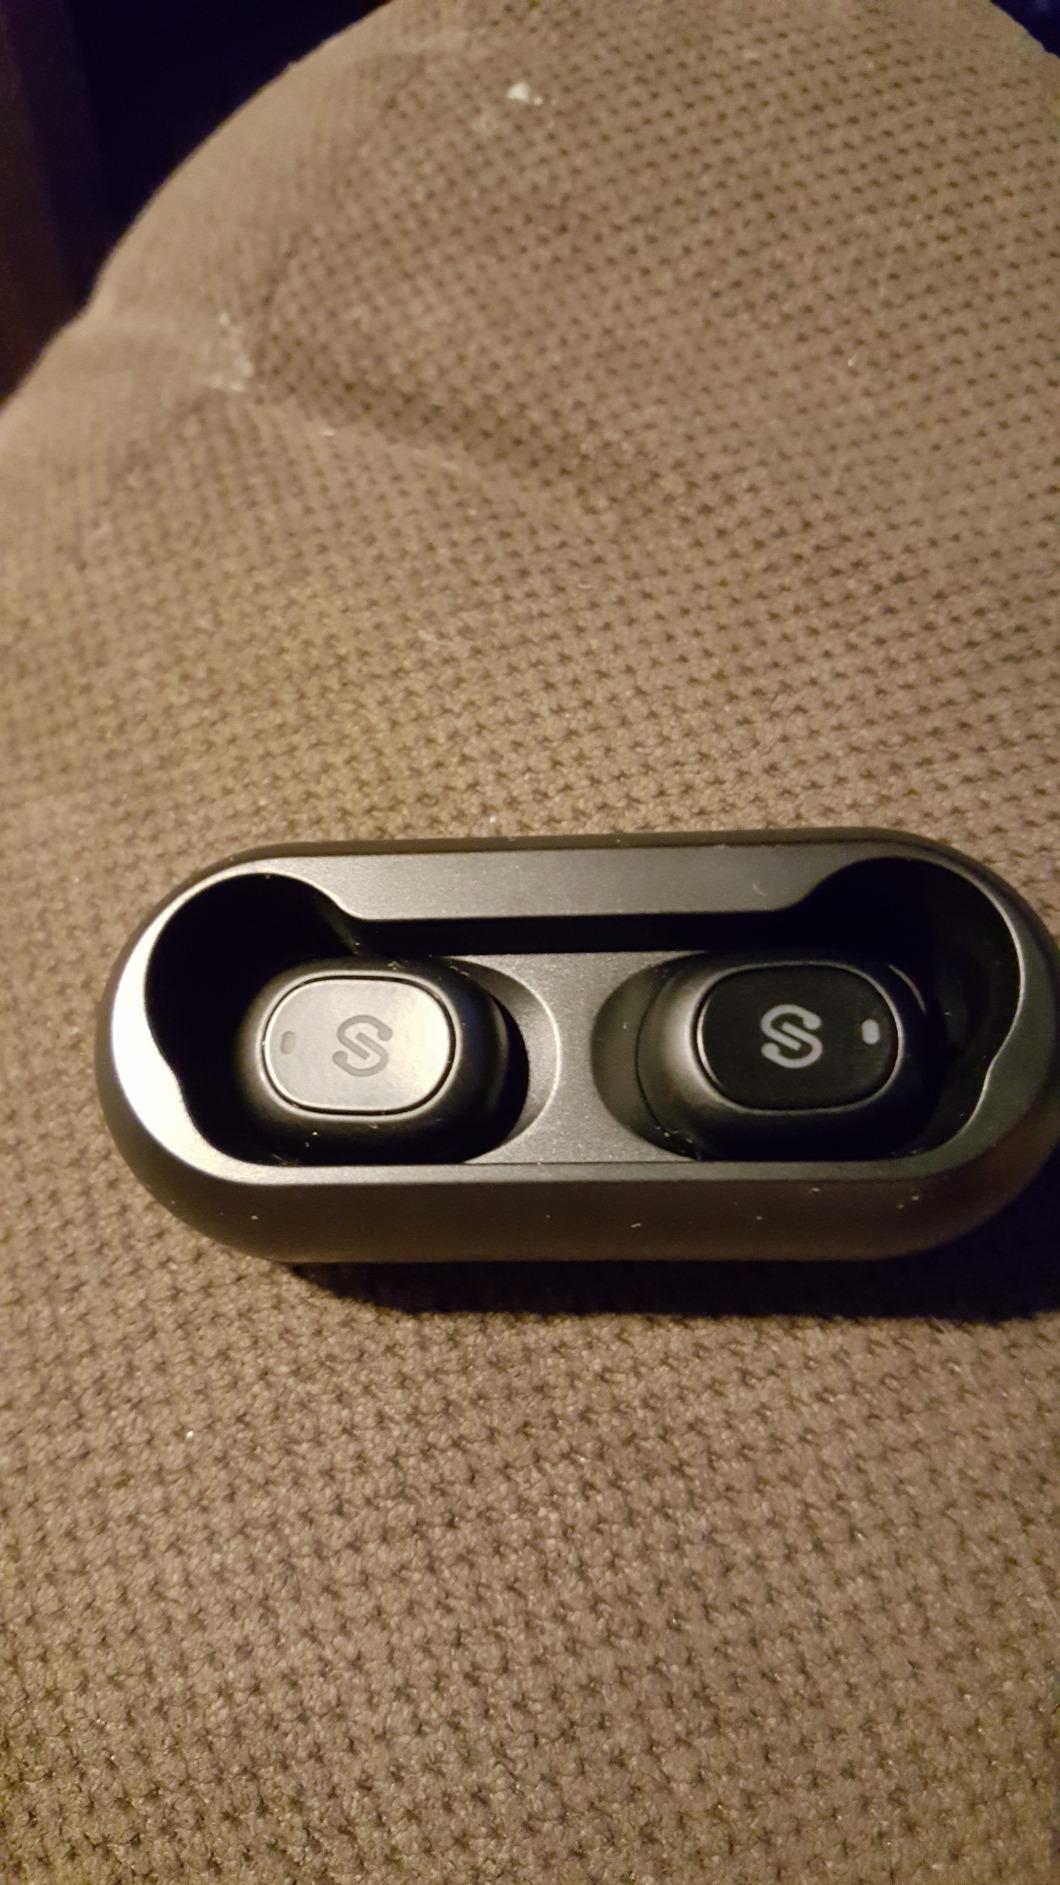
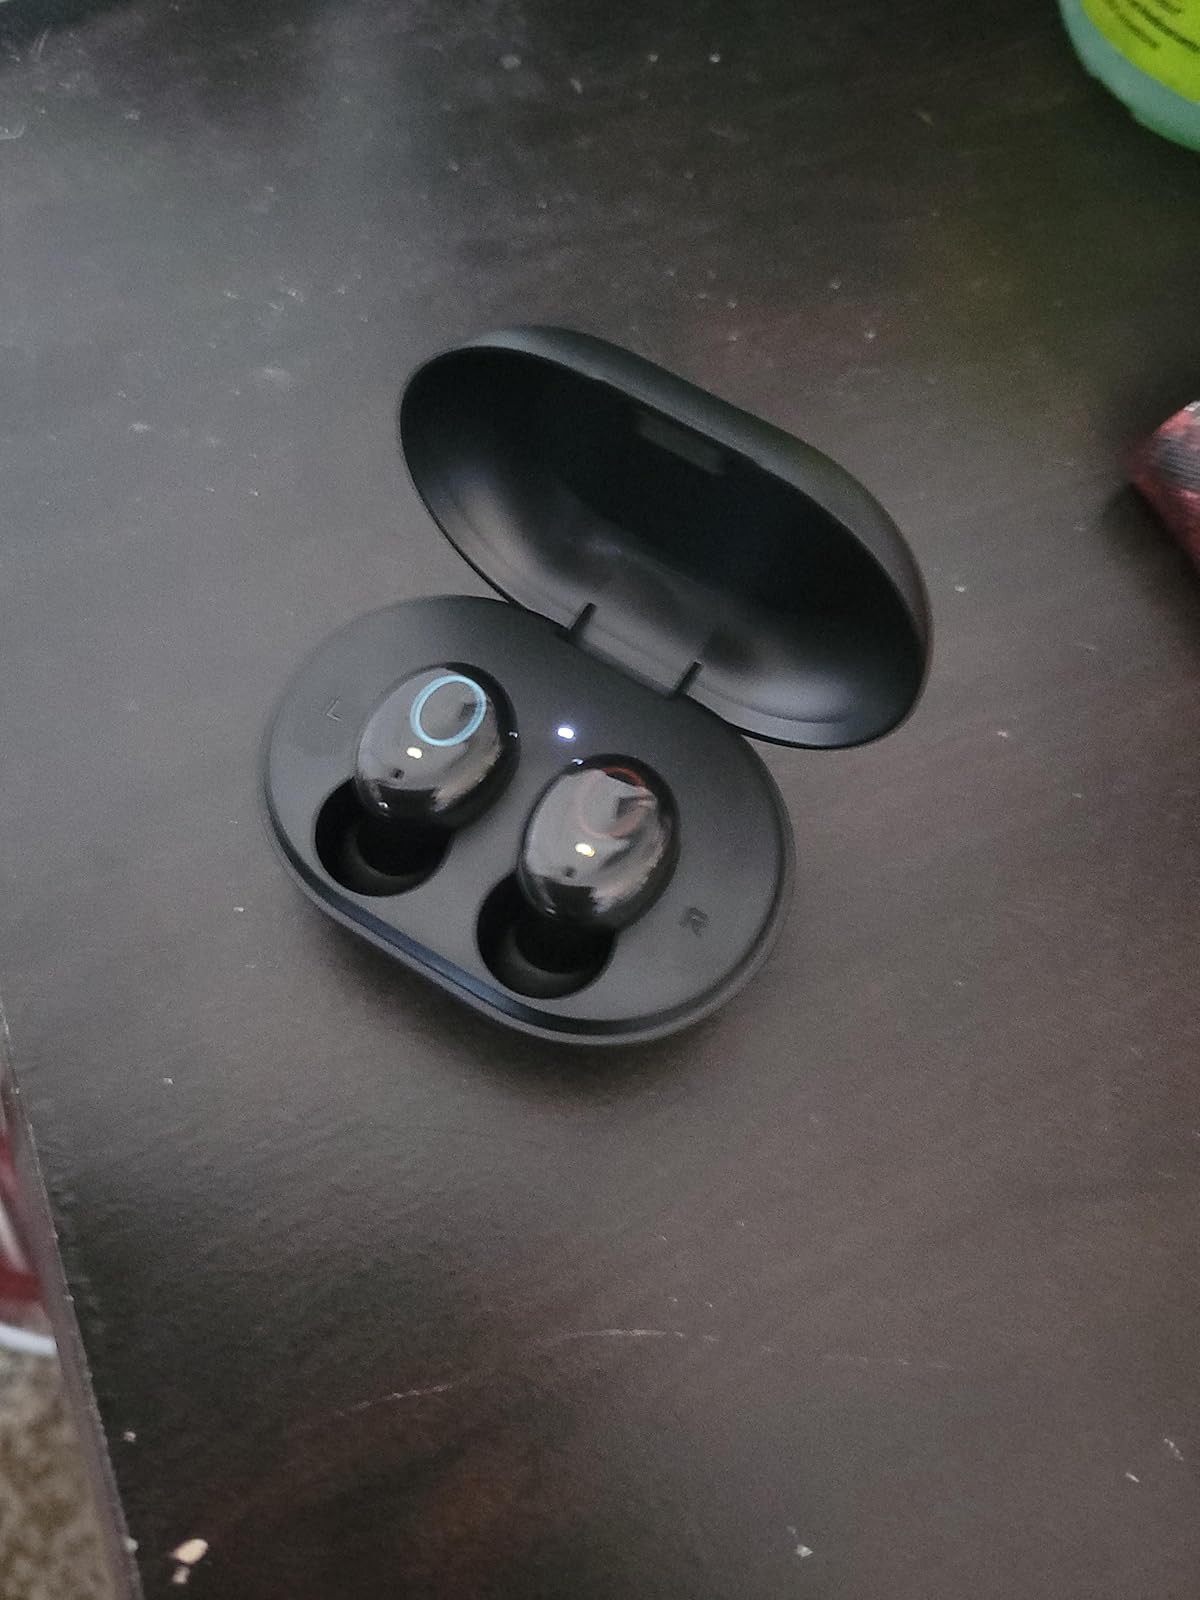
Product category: earbuds
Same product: no